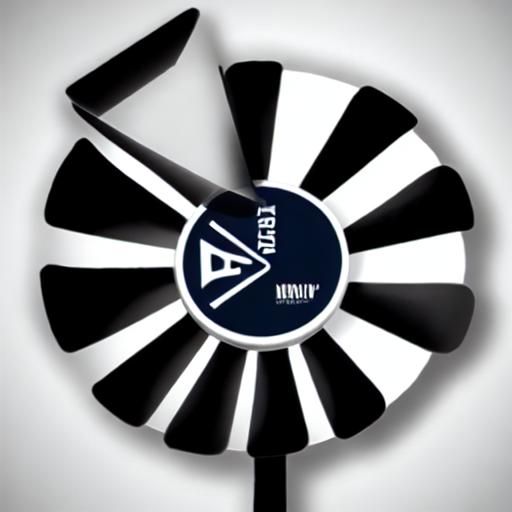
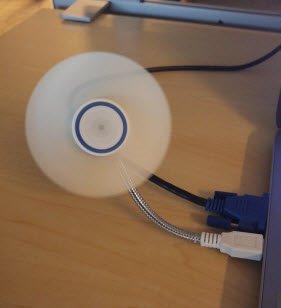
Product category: fan
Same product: no